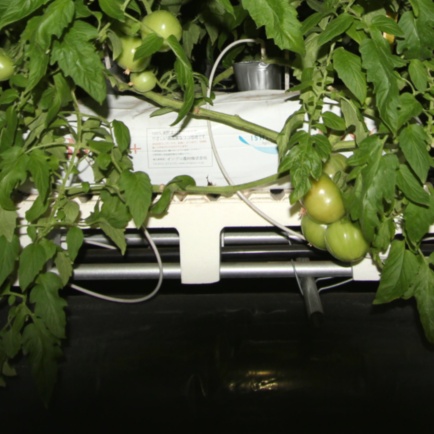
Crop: tomato